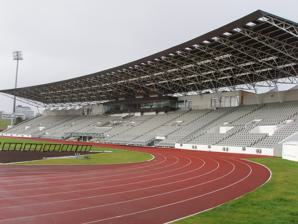
Building: Laugardalsvöllur
Country: Iceland
Year built: 1959
Football stadium in Reykjavík Laugardalsvöllur Location Laugardalur IS-104 Reykjavík , Iceland Coordinates 64°08′36.9″N 21°52′44.2″W / 64.143583°N 21.878944°W / 64.143583; -21.878944 Capacity 9,500 (Football) 28,321 (Concerts) Surface Grass Construction Broke ground 1949 Opened 17 June 1959 ; 65 years ago ( 1959-06-17 ) Renovated 1970, 1997, 2007, 2024– Tenants Iceland men's national football team Iceland women's national football team Iceland U21 Iceland U19 Laugardalsvöllur ( Icelandic pronunciation: [ˈlœyːɣarˌtalsˌvœtlʏr̥] , lit. ' Laugardalur Field ' or more precisely 'Laugardalur Stadium') is Iceland 's national football stadium and the home venue for the Iceland national football team located in Reykjavík . It has a seating capacity of 9,500 and about 28,321 for concerts. History The stadium seen from the footpath along Reykjavegur The idea of building a sporting venue in Laugardalur , along with some other entertainment facilities, dates back to 1871. At that time, the population of Reykjavík, the capital of Iceland, was only about 2,000. Laugardalur was also nearly 3 km (1.9 mi) away from residential areas. Little came out of this proposal for the next 60 years or so. In 1943, the town council set up the Laugardalsnefnd committee. Its task was to make proposals and ideas for the area. The committee then delivered the result later, which included building a new football stadium and a new swimming pool . Construction of the field started in 1949 and lasted until 1952. A year later in 1953, construction of a new stand started. The stand had a capacity of 4,000 when completed. The first match was played on Laugardalsvöllur in 1957 when the Iceland men's national football team played against Norway , two years before the official opening on 17 June 1959. A few years later, the stand was renovated and expanded, starting from 1965 to 1970. Under the new stand there was opened a track-and-field facility, which operated until 2007, although there has always been all-weather running track around the pitch (upgraded in 1992). Later the year 1992, floodlights were inaugurated for the match against Greece . In 1997, another new stand was built against the old stand, across the pitch. Constructions started a year earlier. It has a capacity of 3,500. At the same time, the old stand was relieved by matching it with the new stand by seating capacity. Big renovation and expansion of the old stand started in 2005. After the completion in 2007, the stadium has a capacity of 9,800. Additional capacity can be added by bringing in two temporary stands seating 1,500 each, giving the stadium a maximum capacity of 12,800 but after the new requirements of FIFA for national football stadiums, this addition method has been forbidden. No major renovations or expansions have occurred since 2007. The largest attendance for a football match ever seen at Laugardalsvöllur was 20,204 in 2004 in a friendly match between Iceland and Italy . The largest attendance for the venue about 25,000 during a concert in 2007. On 24 July 2018, American rock band Guns N' Roses played at the stadium in front of 25,000 people, at that time the largest rock concert ever held in Iceland. In 2024, renovations began in order to install hybrid grass and a heating system underneath the field. Facilities The stadium comprises two big stands facing each other. West Stand is the main stand and the larger one. It is the only stand to hold all the facilities needed for the stadium, excluding stadium seating . For the purpose of football matches and other competitions, the stand has 4 changing rooms for players (mainly) and 2 others for referees , which also have the capability of accommodating facility for a doctor or drug test . There are two other rooms for football matches and athletics tournaments administration. Future There have been plans by KSÍ (the Football Association of Iceland) to renovate and expand Laugardalsvöllur since 2014, one year after the Iceland men's national football team reached the play-offs for the 2014 FIFA World Cup in 2013. The team's success kept going until they went to UEFA Euro 2016 and reached the quarter-finals . Both Icelandic football fans and KSÍ have been asking Reykjavík city, the current owner of the stadium, for a new stadium because seats have sold out for 7 out of 10 national football team matches in 2013–2015. Despite the attendance, Laugardalsvöllur had a deficit of 3.9 million ISK in 2015, but Reykjavík city then added its contribution of 11 million ISK, leaving a 7 million ISK profit. Two options are being considered and both include removing the running track and placing stands in its place in addition to moving the pitch closer to the west stand and keeping the west stand in place. One option is a 17,500 capacity stadium with an open roof and heated pitch, costing 7-11 billion ISK. The second option is a 20,000 capacity stadium with a retractable roof over the stadium for the possibility of multi-purpose stadium , that would increase the utilization of seating capacity in the long term. The second option would cost 11-18 billion ISK. Having a heated pitch is necessary, due to cold and snowy winters in Iceland and also because of the new requirements of UEFA , which indicates that matches for some teams in the qualification competition , for the UEFA European Championship , shall also be played in the winter. The grass would then be maintained itself with an automatic irrigation sprinkler system . With the removal of the running track and other athletics equipment, athletics would move to a dedicated area. Gallery Laugardalsvöllur during a Euro 2008 qualifying game Laugardalsvöllur during the friendly match Iceland - Slovakia , in 2009 See also List of football stadiums in Iceland References